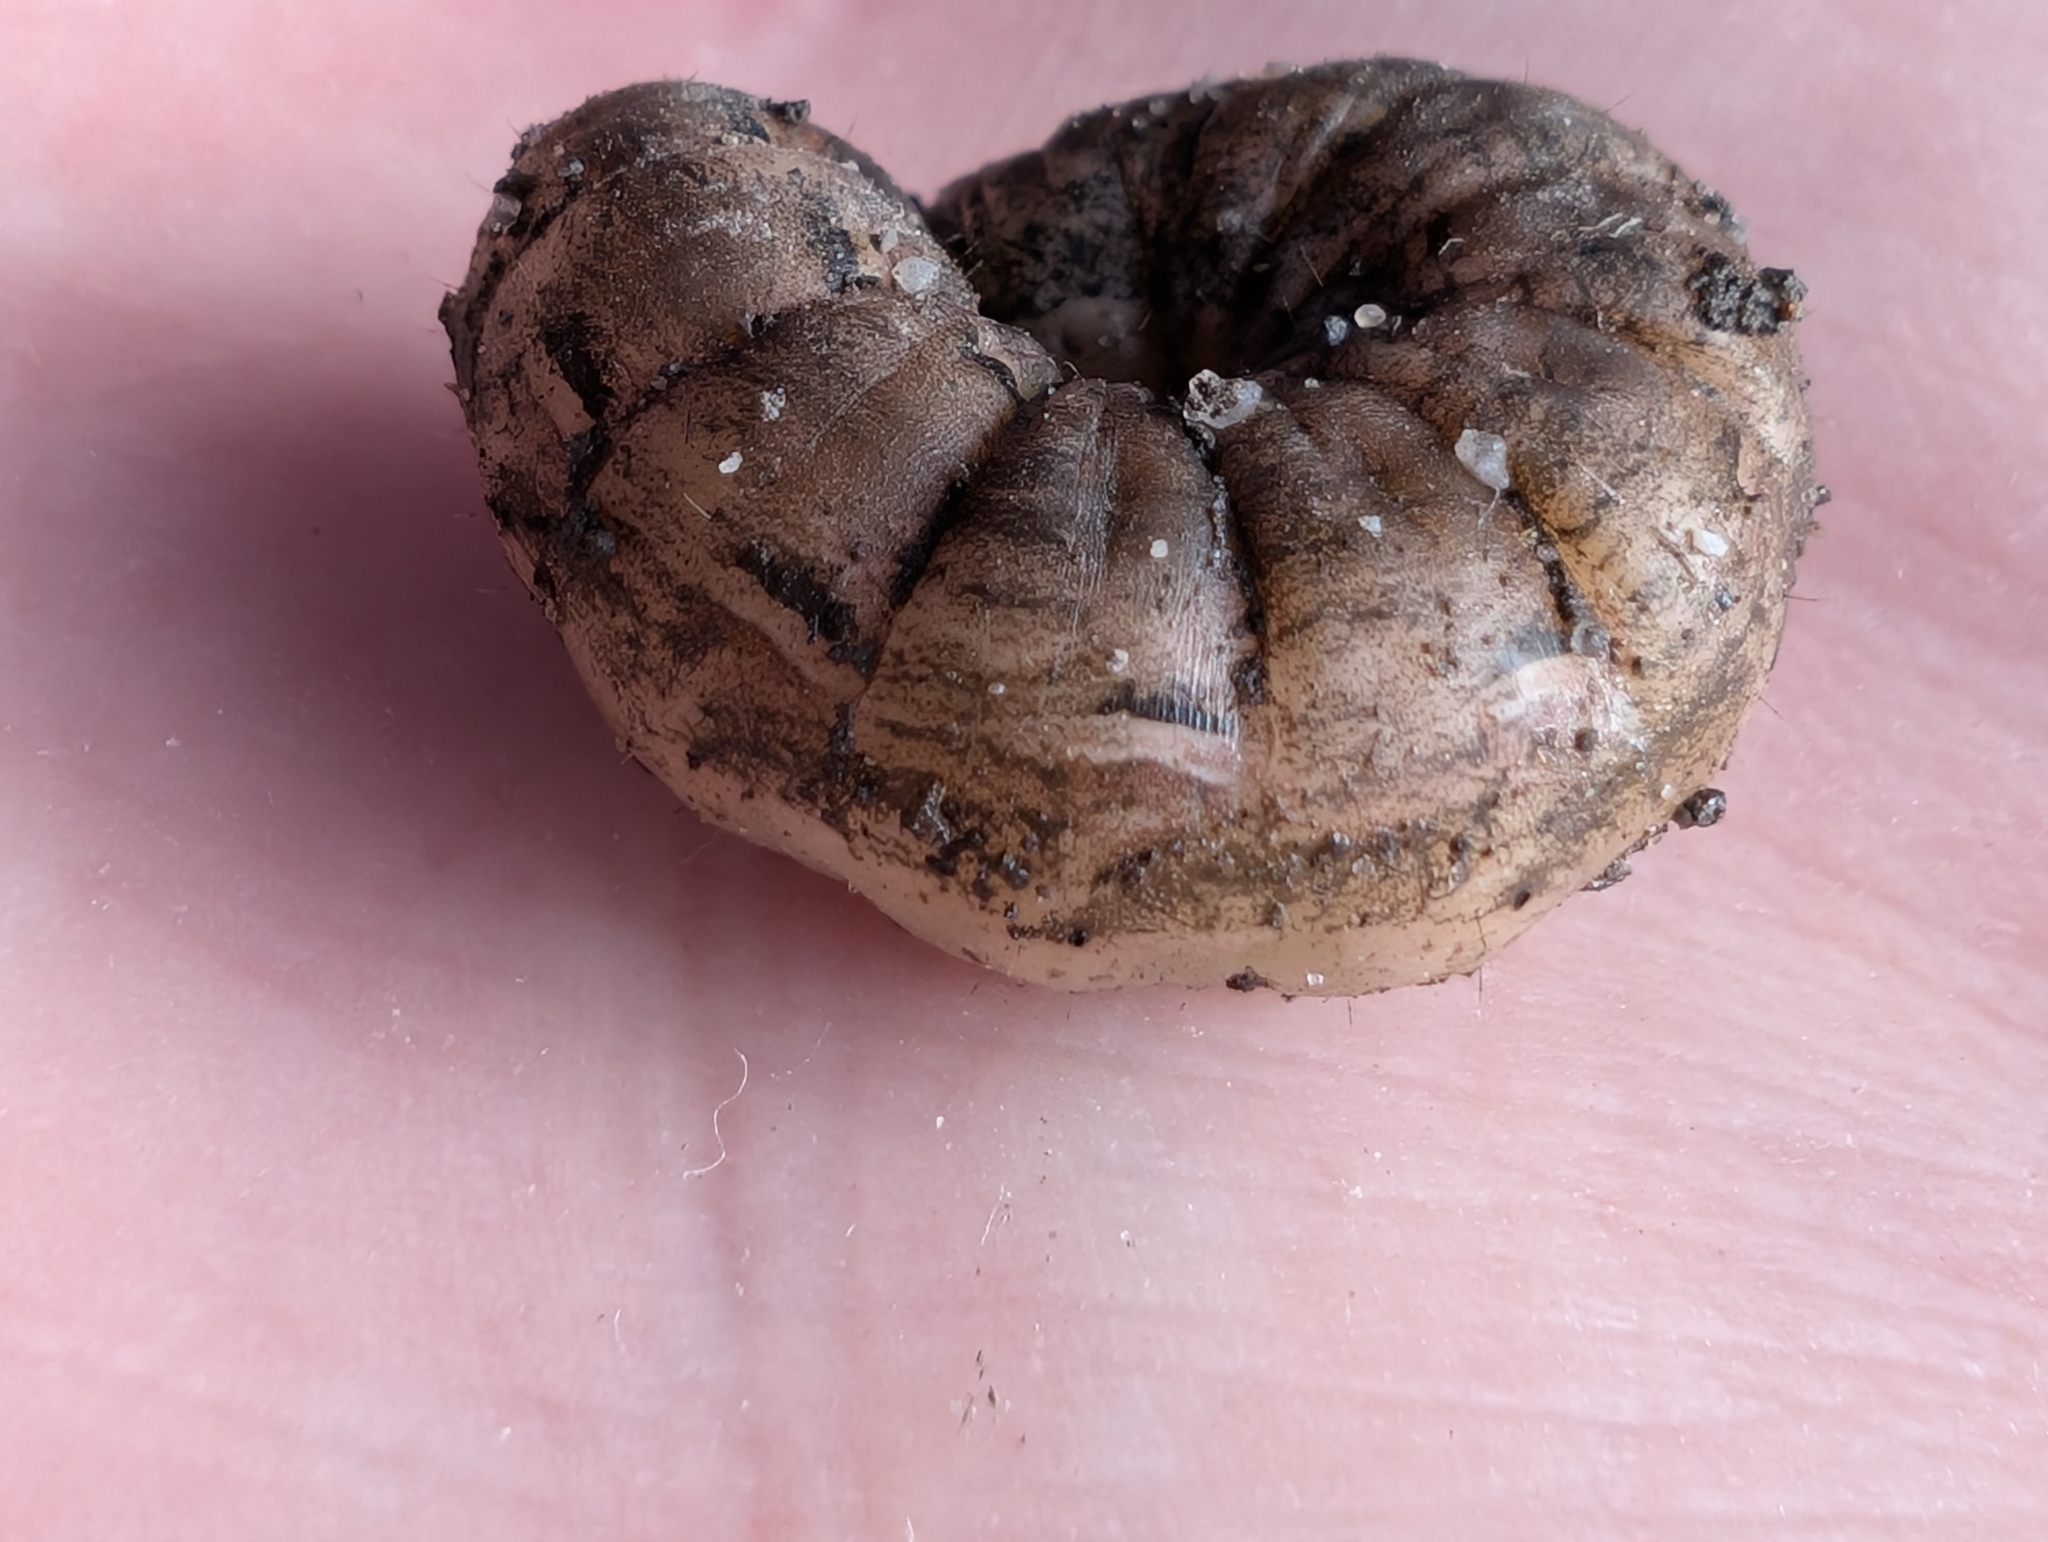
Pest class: cutworms